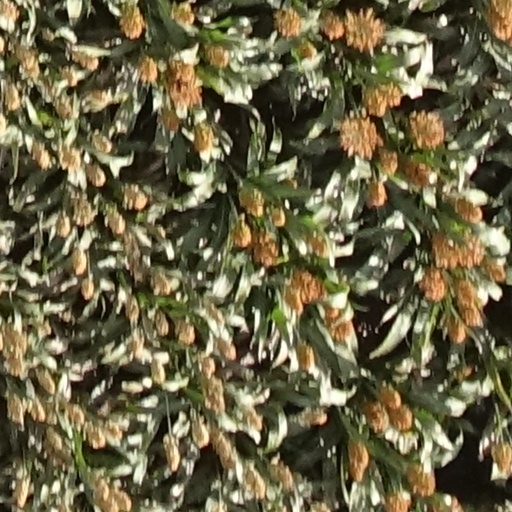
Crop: sorghum